Hurricane Gordon (2006)

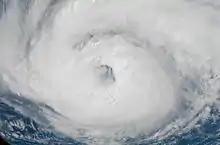
Hurricane Gordon as seen from Space Shuttle Atlantis (STS-115) on September 17

After becoming a hurricane, Gordon underwent rapid deepening as the eye became better defined and more intense. In 24 hours, the winds increased by to a peak intensity of early on September 14, while located about southeast of Bermuda. This made Gordon a major hurricane, specifically a Category 3 on the Saffir-Simpson scale, the first of 2006. As it curved to the northeast, the hurricane maintained its peak intensity for about 24 hours, during which the eye decreased in size and the eyewall convection weakened. Afterward, Gordon began weakening due to moving over an area of cooler water temperatures. On September 15, the trough that was previously guiding the hurricane moved farther away, allowing the ridge to build to the north and causing Gordon's motion to become nearly stationary. Increased wind shear imparted further weakening, and the hurricane's slow motion resulted in upwellingthe motion of cooler water to the ocean's surface. On September 17, a building ridge to the east caused Gordon to begin a steady northeast motion. By that time, the convection had diminished significantly and the winds weakened to minimal hurricane-force. One NHC forecast predicted extratropical transition to occur within 48 hours.